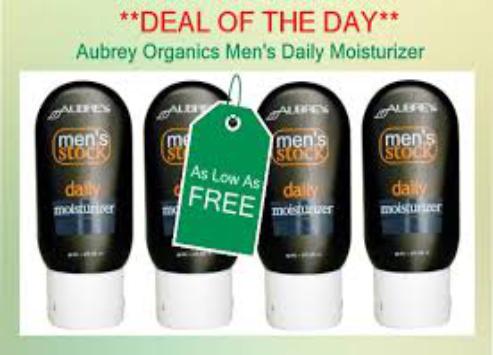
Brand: Aubrey Organics
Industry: Necessities